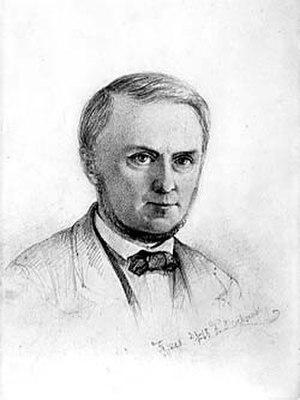
Joachim Ferdinand Richardt est un peintre dano-américain. Il est connu au Danemark pour ses dessins de manoirs et châteaux et aux États-Unis pour ses peintures de paysages dont celles des chutes du Niagara.